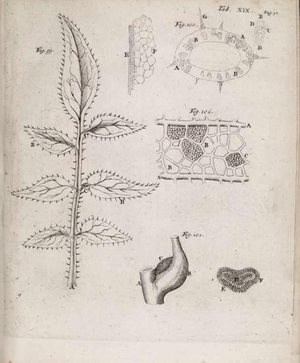
Marcello Malpighi, né le 10 mars 1628 à Crevalcore et mort le 29 novembre 1694 à Rome, est un médecin et naturaliste italien. Il est considéré comme le fondateur de l'anatomie microscopique ou histologie. Son nom, toujours vivant, reste attaché aux nombreuses structures dont il a donné les premières descriptions. À ce titre, il est rangé parmi ceux qui sont aux origines de la science moderne.